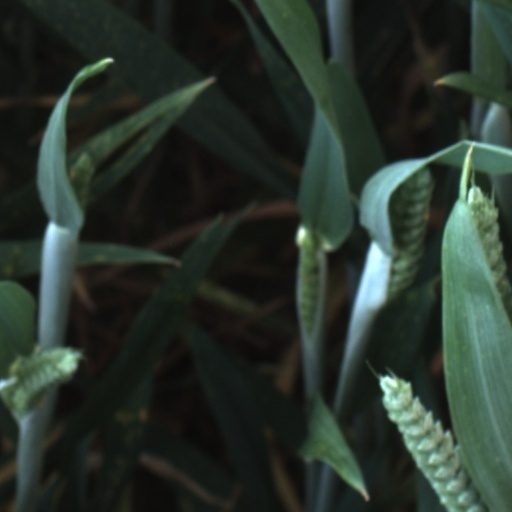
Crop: wheat